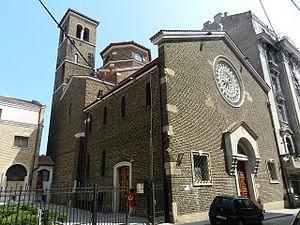
Les Italiens de Roumanie sont un des groupes ethniques de Roumanie, et selon le recensement de 2002 ils sont au nombre de 3331. En tant que minorité nationale officiellement reconnue, ils ont un siège réservé à la Chambre des députés de Roumanie. Il n’y a pas en Roumanie de județ où aucun roumain ne s’est déclaré membre de la minorité italienne : ils sont donc dispersés de façon relativement uniforme sur le territoire roumain.